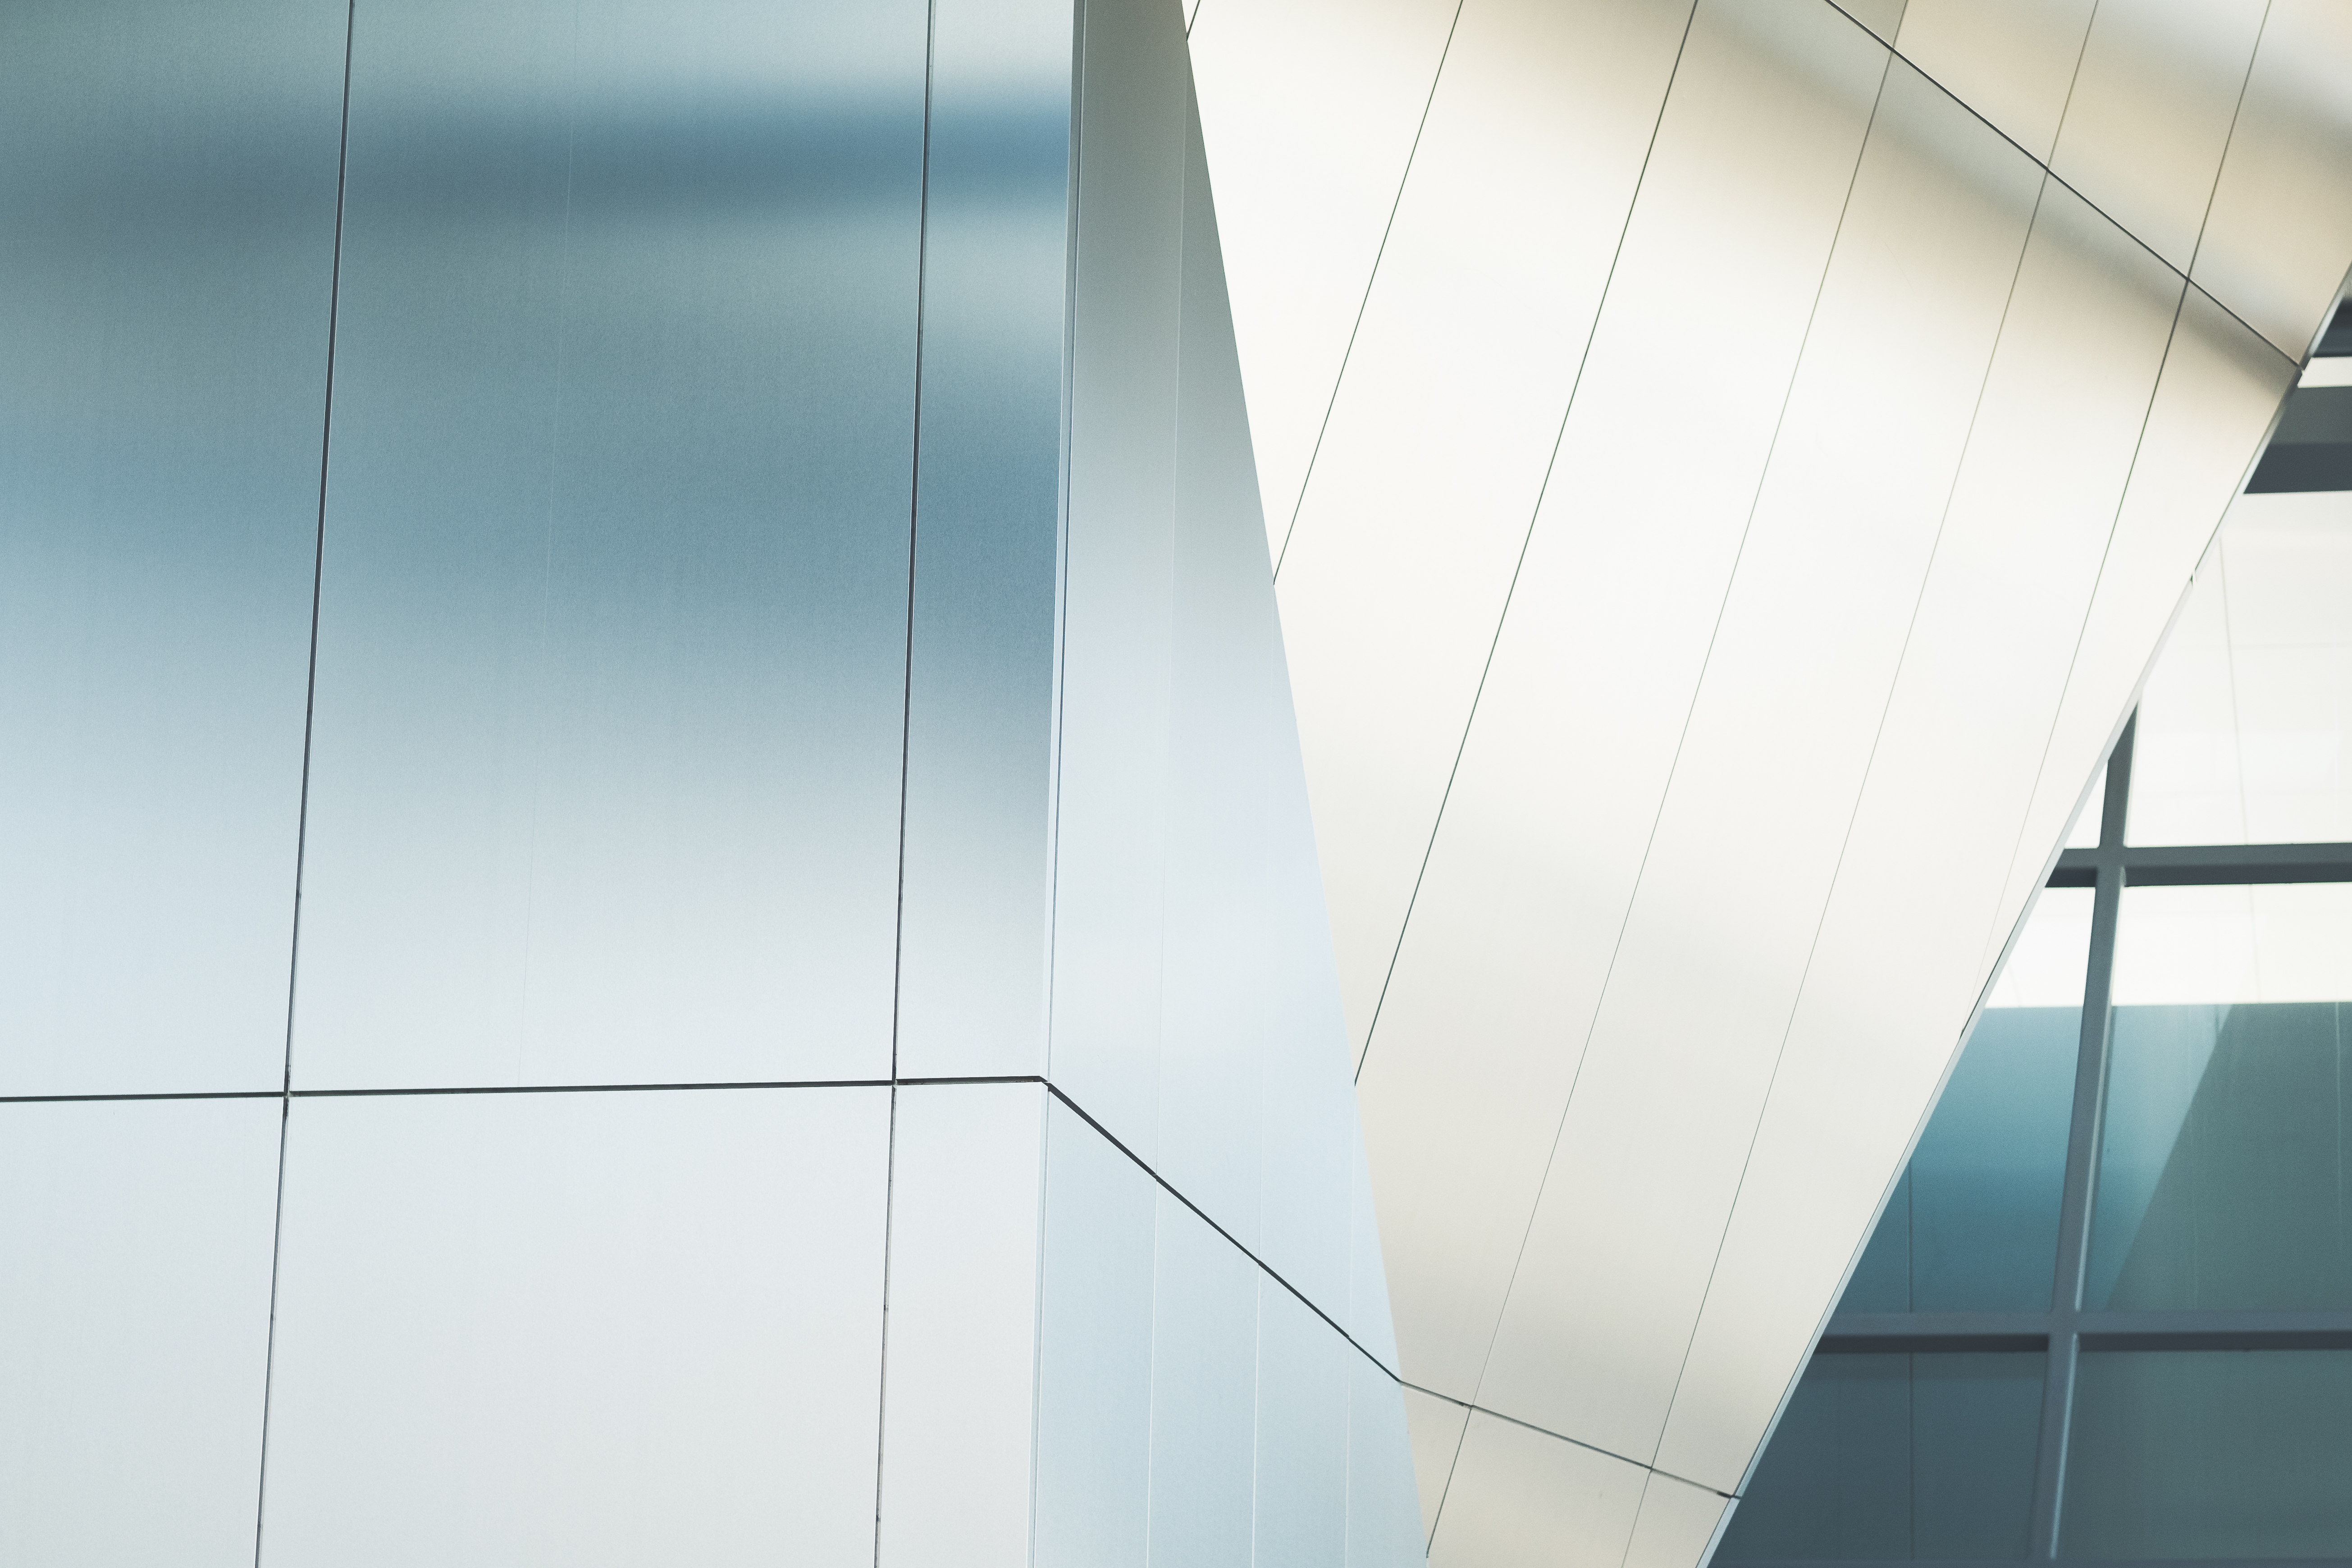
architecture, white, floor, glass, wall, ceiling, line, color, facade, lighting, interior design, design, flooring, daylighting, window covering